East Cowes Castle

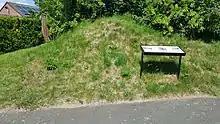
The original icehouse, buried for preservation.

Henry Boyle, 3rd Earl of Shannon KP, PC (Ire) bought East Cowes Castle and its furniture in February 1836 for twenty thousand guineas. He was an Irish career politician who served in the Parliament of Ireland and the Parliament of the United Kingdom. He married Sarah Hyde in 1798 and had twelve children. His heir, Richard Boyle, 4th Earl of Shannon had recently married the daughter of Lord George Seymour, the owner of nearby Norris Castle.